Community of Madrid

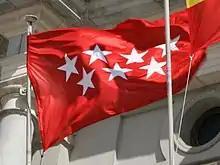
Flag of the Community of Madrid waving at the outdoors of a building

The Complutense University of Madrid is one of the most prestigious, and the largest, university in Spain and one of the oldest universities in the world. It has 10,000 staff members and a student population of 117,000. Nearly all academic staff are Spanish. It is located on two campuses, in the university quarter Ciudad Universitaria at Moncloa in Madrid, and in Somosaguas. The Complutense University of Madrid was founded in Alcalá de Henares, old Complutum, by Cardinal Cisneros in 1499. Nevertherless, its real origin dates back from 1293, when King Sancho IV of Castile built the General Schools of Alcalá, which would give rise to Cisnero's Complutense University. During the course of 1509–1510 five schools were already operative: Artes y Filosofía (Arts & Philosophy), Teología (Theology), Derecho Canónico (Canonical Laws), Letras (Liberal Arts) and Medicina (Medicine). In 1836, during the reign of Isabel II, the university was moved to Madrid, where it took the name of Central University and was located at San Bernardo Street. Subsequently, in 1927, a new University City ("Ciudad Universitaria") was planned to be built in the district of Moncloa-Aravaca. The Spanish Civil War turned the University City into a war zone, with several faculties sustaining severe damage during the conflict. By 1943 the Central University started to be known as the University of Madrid.